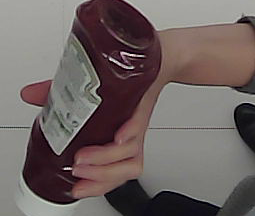
Product: heinz_ketchup